Grigory Shelikhov

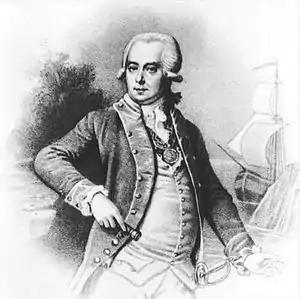
Grigory Shelikhov was a founder of the predecessor of the Russian-American Company

Grigory Ivanovich Shelikhov (1747, Rylsk, Belgorod Governorate – ) was a Russian seafarer, merchant, and fur trader who established a permanent settlement in Alaska.